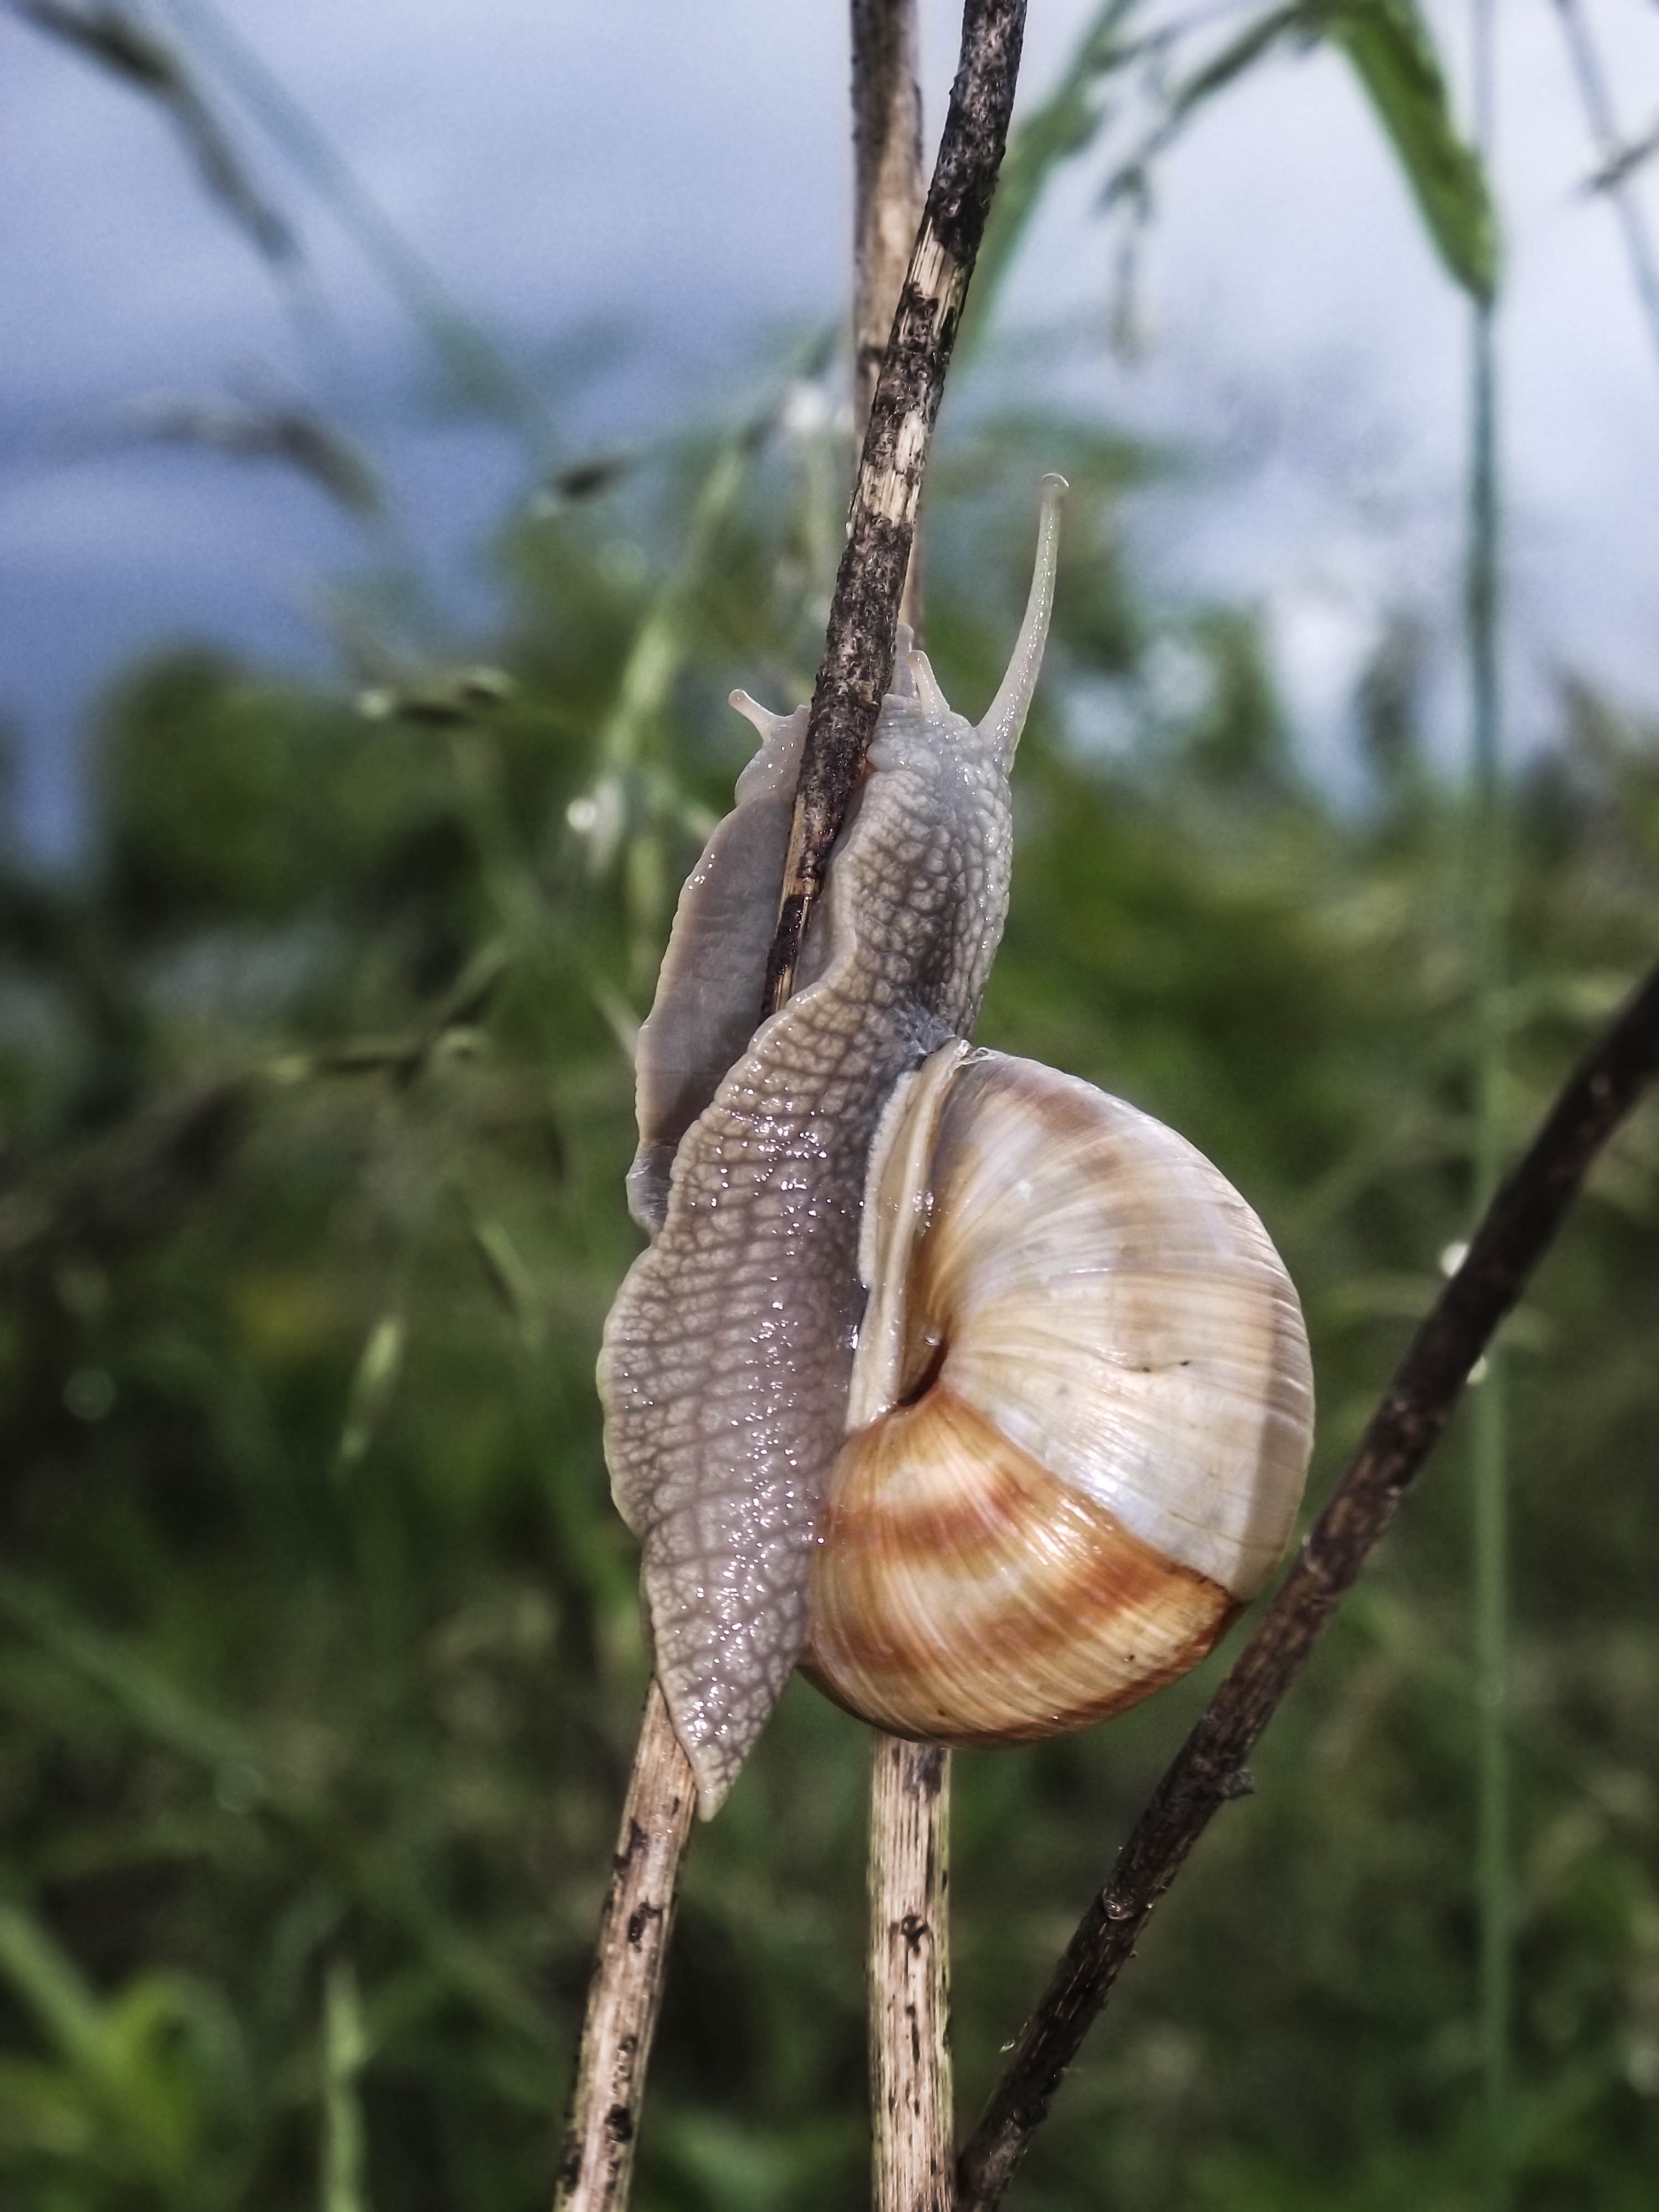
nature, branch, sky, leaf, flower, animal, wildlife, green, brown, blue, fauna, shell, invertebrate, climb, grey, snail, slimy, creature, molluscs, snails and slugs